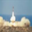
Label: rocket